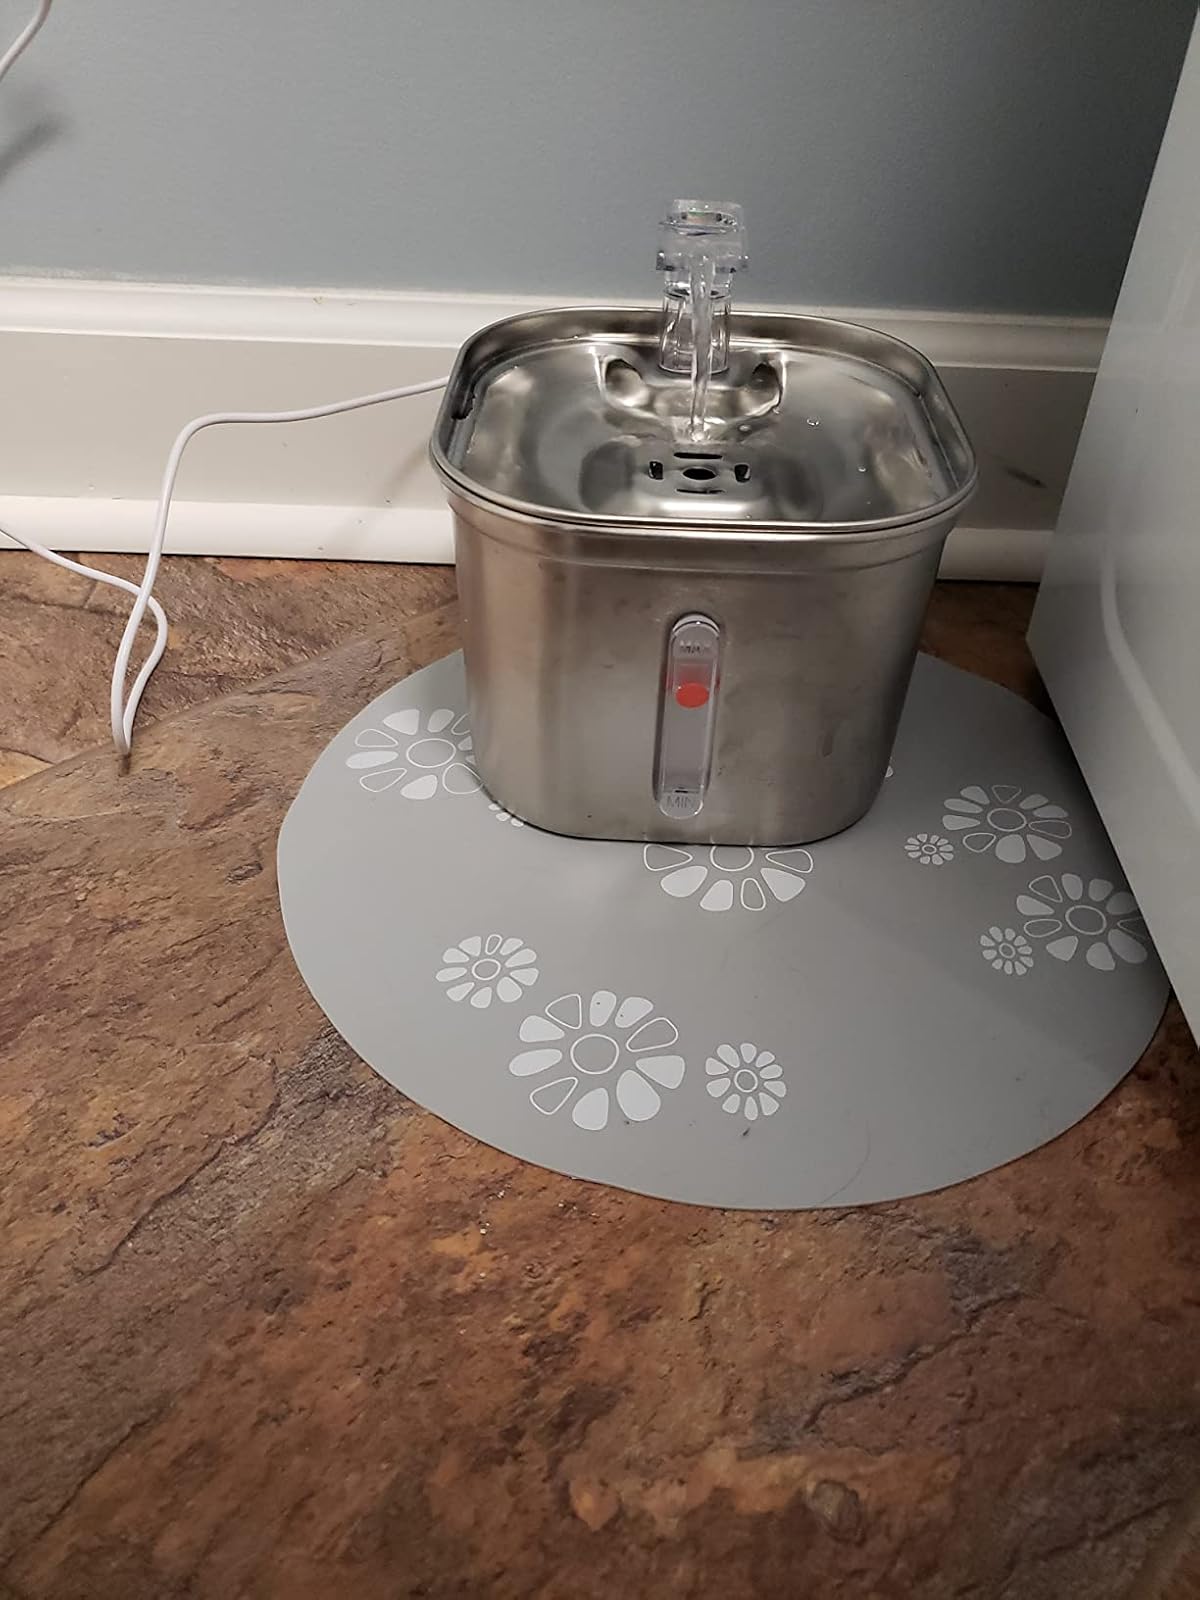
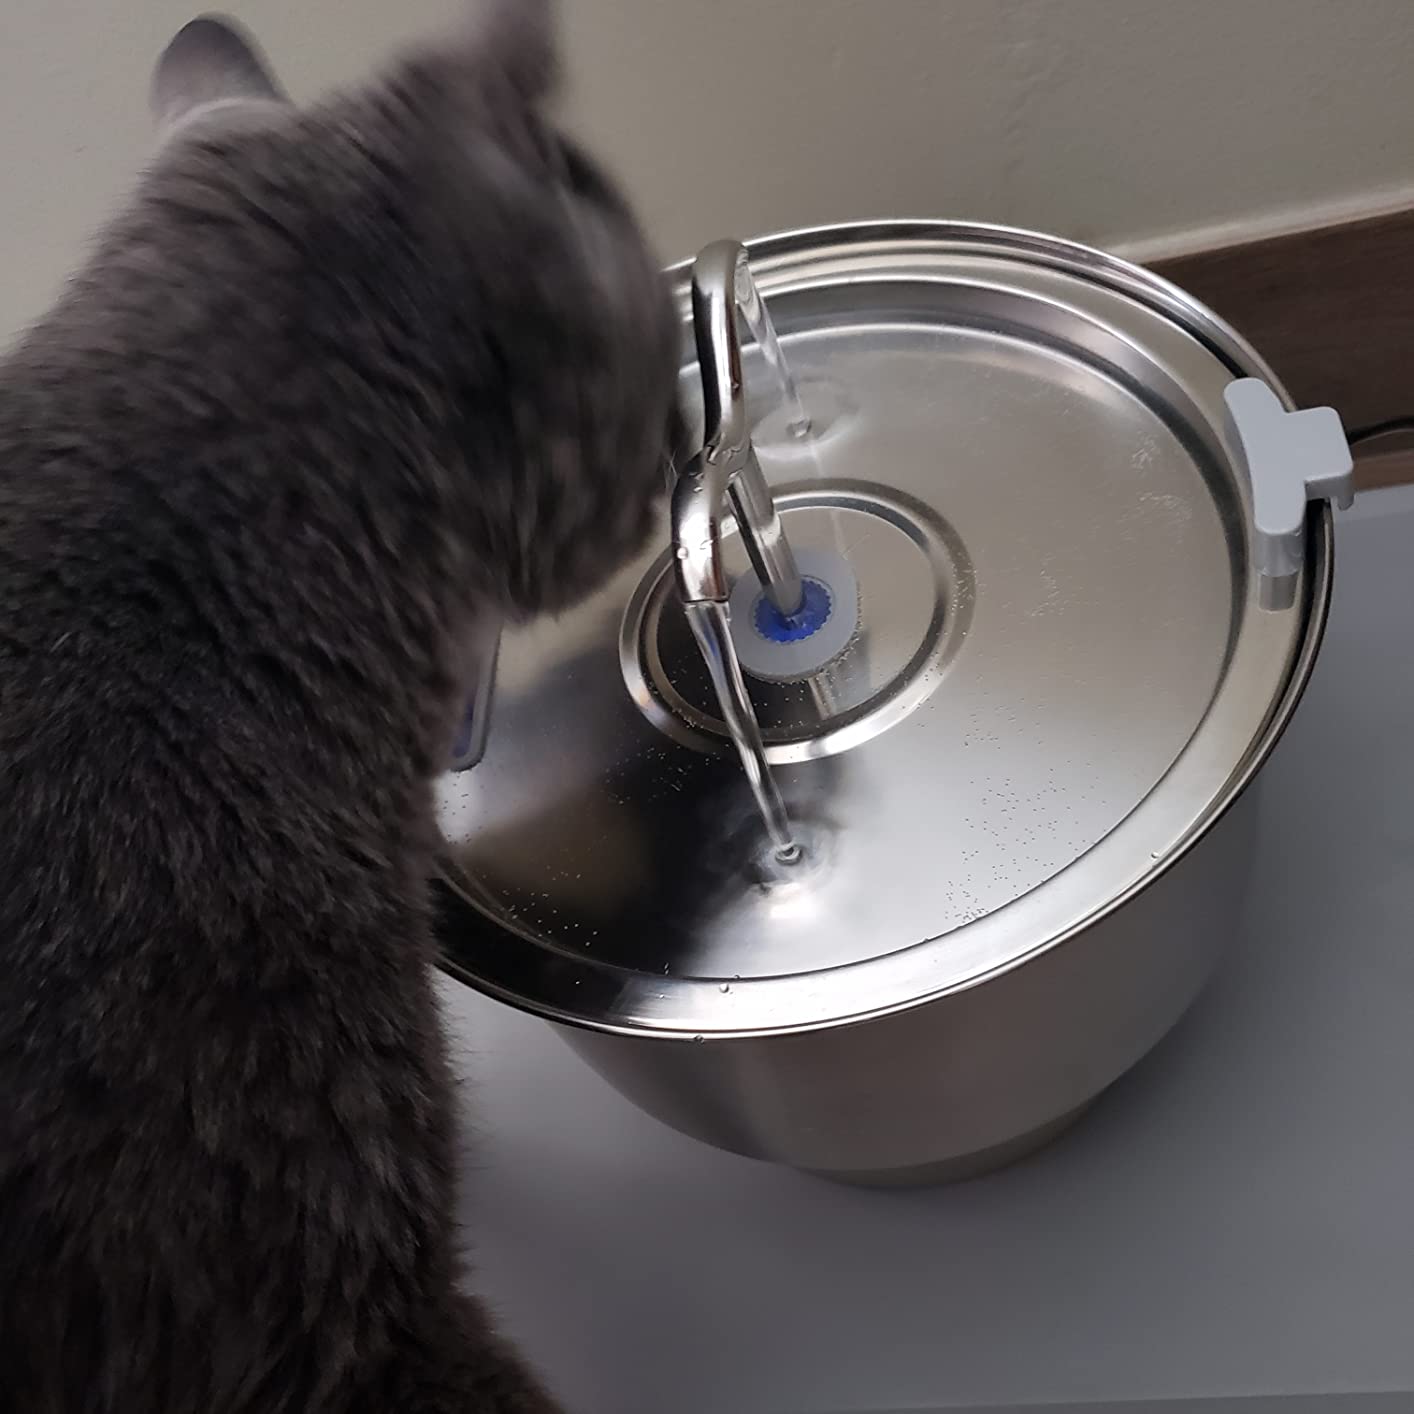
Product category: items_bowl
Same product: no